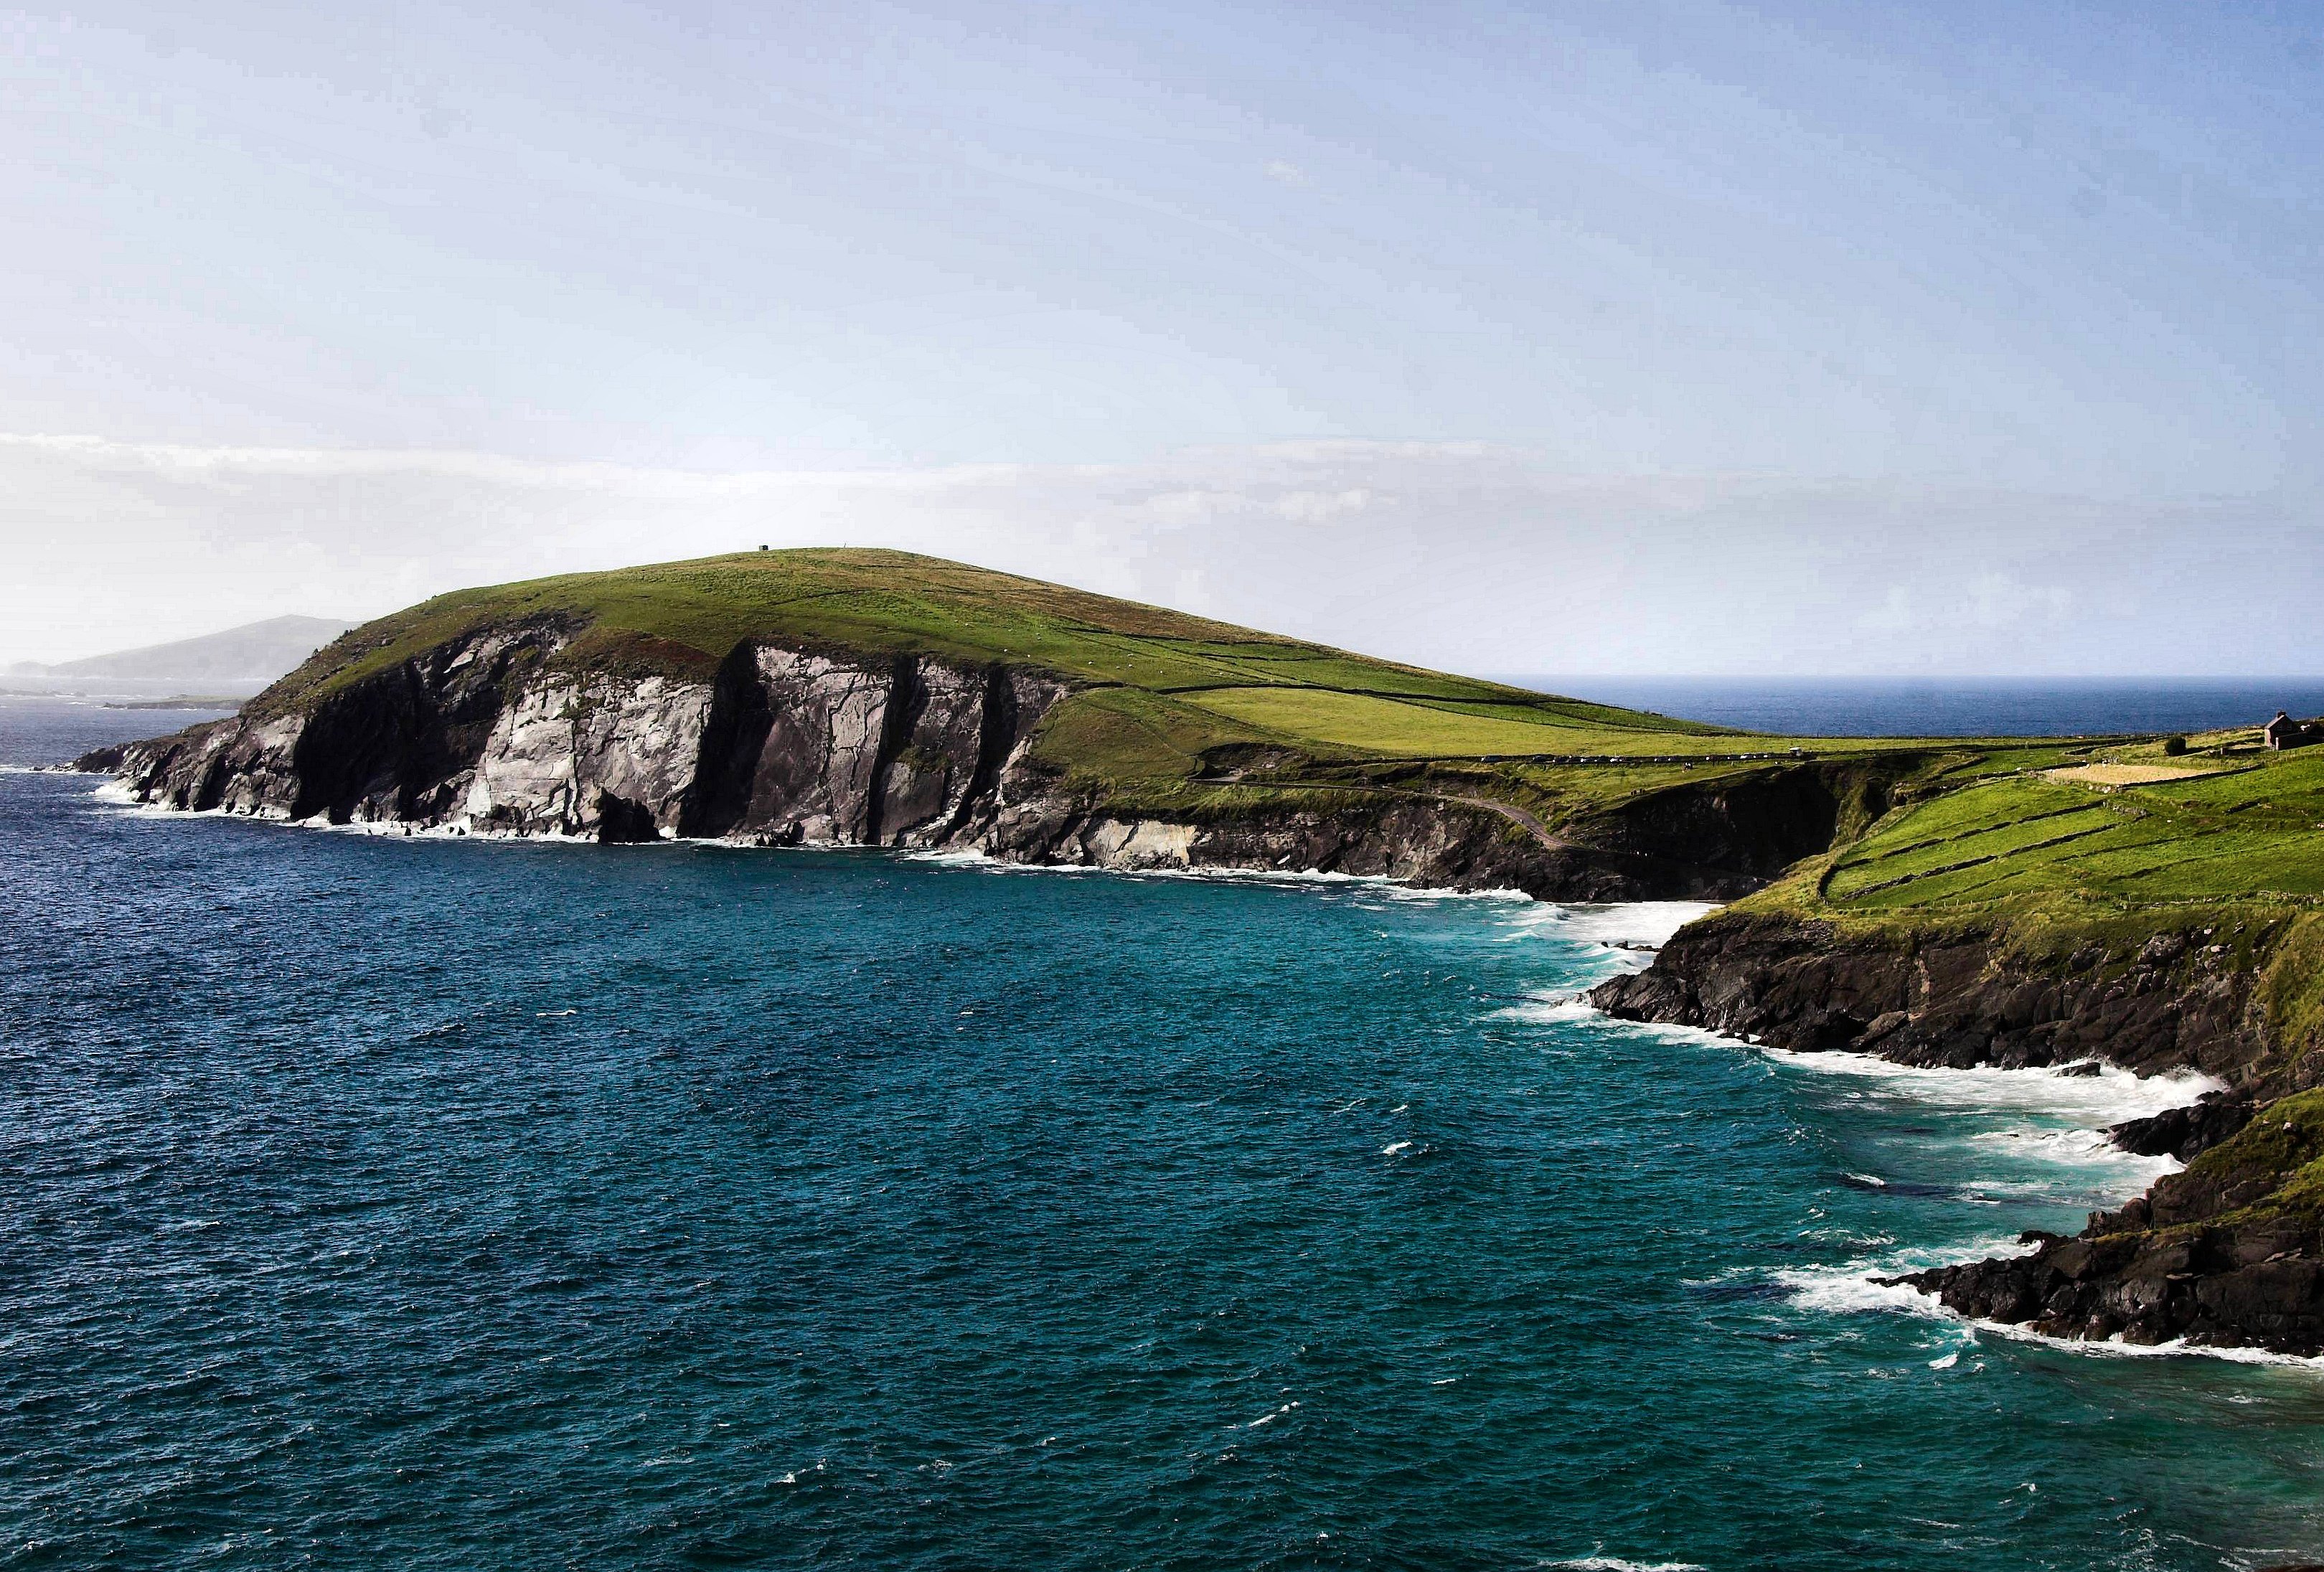
beach, sea, coast, ocean, shore, wave, coastline, cliff, cove, seascape, bay, island, peninsula, fjord, terrain, body of water, headland, archipelago, ireland, cape, islet, landform, geographical feature, wind wave, emerald isle